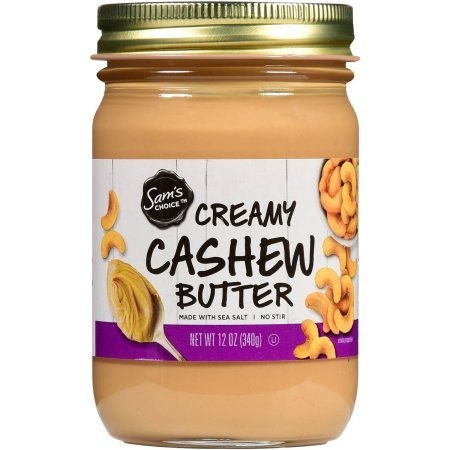
Item Name: Sam's Choice Creamy Cashew Butter, 12 oz
Bullet Point 1: A delicious and creamy nut butter made with real cashews and sea salt
Bullet Point 2: Healthy alternative to peanut butter or chocolate spread
Bullet Point 3: Great for stir fries, an ingredient in baking, or even a topping on your salads
Bullet Point 4: Good addition to ice cream, desserts, or smoothies
Bullet Point 5: Makes your snack time healthy and delicious
Product Description: Sam's Choice Creamy Cashew Butter is a delicious and creamy nut butter made with real cashews and sea salt. Its unique creamy texture and the rich taste of cashews make it a great alternative to peanut butter or chocolate spread for toast. It is also great for stir fries, as an ingredient for baked goods or as a topping on a fresh salad. It can also be a great addition to sauces, ice creams, smoothies and other desserts. Make you snack time healthy and delicious with Sam's Choice Creamy Cashew Butter.
Value: 12.0
Unit: Ounce

Price: 4.98